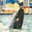
Label: whale